Hotel rating

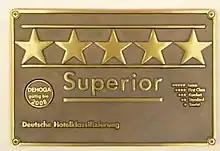
"Five-star Superior" rating at the Hotel Vier Jahreszeiten Kempinski in Munich, Germany

Hotel ratings are often used to classify hotels according to their quality. From the initial purpose of informing travellers on basic facilities that can be expected, the objectives of hotel rating have expanded into a focus on the hotel experience as a whole. The terms "grading", "rating", and "classification" are used to generally refer to the same concept.